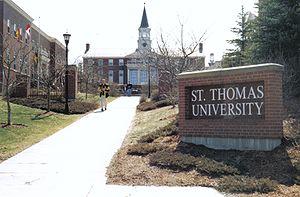
L'Université Saint-Thomas est située à Fredericton au Nouveau-Brunswick. C'est une université catholique offrant des programmes du premier cycle pour environ 3 000 étudiants en arts libéraux, en sciences humaines, en éducation et en travail social.
Fredericton, aussi orthographié Frédéricton est la capitale de la province du Nouveau-Brunswick au Canada. La ville est située sur les deux rives du fleuve Saint-Jean. La ville compte 56 224 habitants en 2011. Ses habitants sont les Frédérictonnais.